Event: Ecuador Earthquake
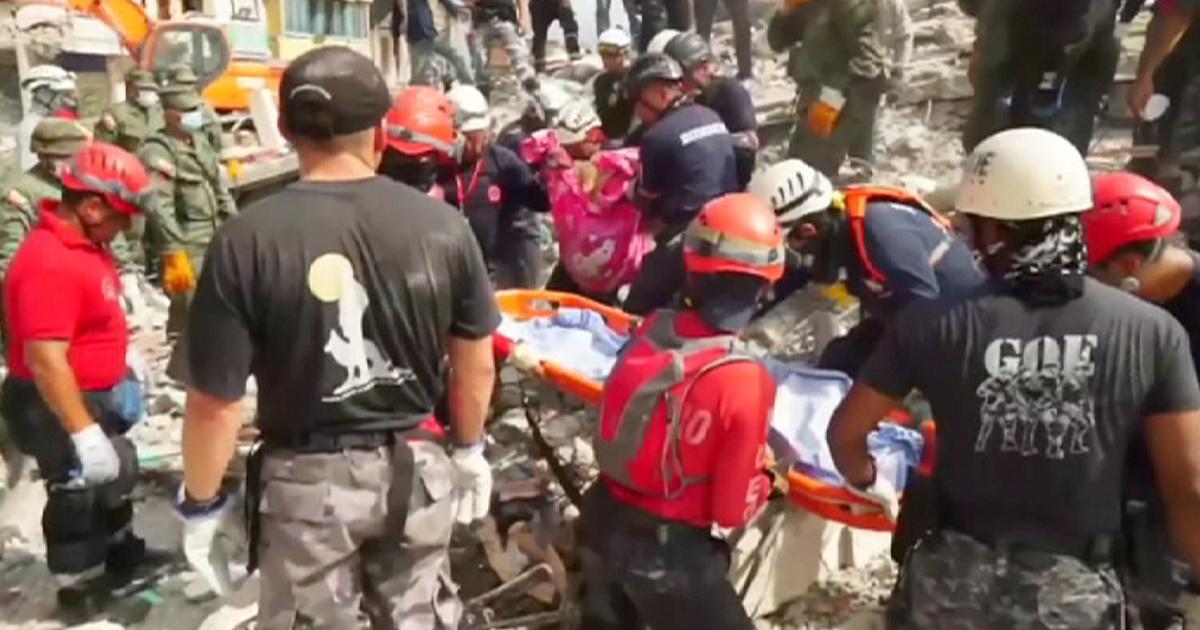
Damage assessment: damage